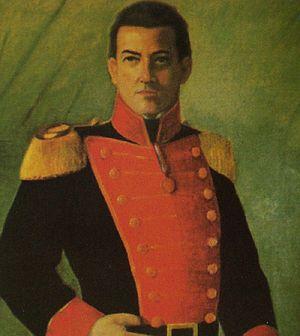
Liste chronologique des présidents de la République du Venezuela puis des présidents de la République bolivarienne du Venezuela.